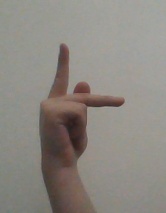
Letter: dha